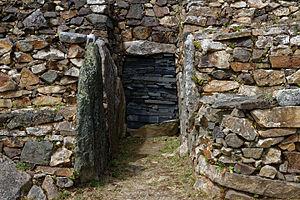
Panorama du Cairn de Barnenez à Plouezoc'h dans le Finistère. This building is indexed in the Base Mérimée, a database of architectural heritage maintained by the French Ministry of Culture,
Le cairn de Barnenez est un monument mégalithique du Néolithique se trouvant au lieu-dit Barnenez dans la commune de Plouezoc'h, sur la côte nord du Finistère, en Bretagne. D'une longueur de 75 m, il est constitué en réalité de deux cairns en pierres sèches accolés, qui recouvrent onze dolmens à couloir. Cet ensemble est le plus grand mausolée mégalithique après celui de Newgrange et, avec le cairn III de Guennoc, le plus vieux monument d’Europe.